History of the Tennessee Titans

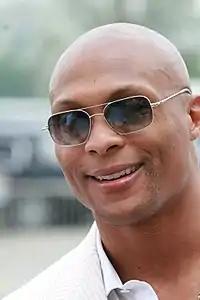
Eddie George was a hard-nosed runningback whose physical play greatly helped his team. The Titans had to release him after the 2003 season due to salary cap problems.

The Titans went 12–4 and made the 2003 playoffs, winning their wild card game over the Baltimore Ravens and losing in the AFC divisionals to the New England Patriots who went on to win Super Bowl XXXVIII. In 2003, quarterback Steve McNair won the MVP award, sharing it with Peyton Manning.